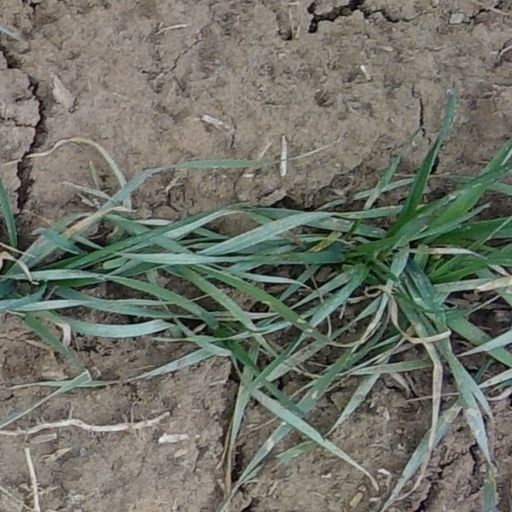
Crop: wheat